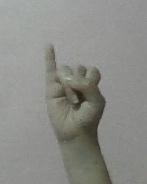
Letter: meem